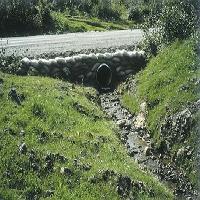
Weather: cloudy or overcast